Einiosaurus

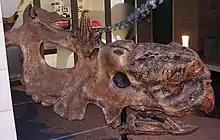
Skull cast of "Pachyrhinosaurus", a descendant of "Einiosaurus" and "Achelousaurus" according to Horner, at the Museum of Natural Sciences of Belgium

In 1992, the study by Horner "" tried to account for the fact that within a limited geological period of time (about half a million years) there had been a quick succession of animal communities in the upper Two Medicine Formation. Normally, this would be interpreted as a series of invasions, with the new animal types replacing the old ones. But Horner noted that the newer forms often had a strong similarity to the previous types. This suggested to him that he had discovered a rare proof of evolution in action: the later fauna was basically the old one but at a more evolved stage. The various types found were not distinct species but transitional forms developed within a process of anagenesis. This conformed to the assumption, prevalent at the time, that a species should last about two to three million years. A further indication, according to Horner, was the failure to identify true autapomorphies – unique traits that prove a taxon is a separate species. The fossils instead showed a gradual change from basal (or ancestral) into more derived characters.